Markt Schwaben

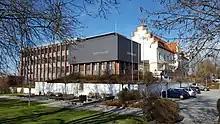
The town hall with its modern part and the wing of the old castle

From 2002 to 2011, Markt Schwaben's principal mayor was Bernhard Winter (SPD). The second and third mayors are Bernd Romir (Freie Wähler) and Albert Hones (CSU, since 2008) respectively. Winter resigned preterm on 1 March 2011. In the elections for a new mayor on 13 March 2011, Georg Hohmann (SPD) was elected. He was re-elected again on 16 March 2014. In March 2020 Michael Stolze was elected mayor.